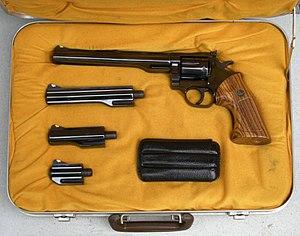
Dan Wesson Firearms ou simplement Dan Wesson est un fabricant de revolvers à canons interchangeables et de pistolets semi-automatiques. L'entreprise créa de même des munitions spécifiques à ces revolvers. En 2005, Dan Wesson a été racheté par Česká Zbrojovka.